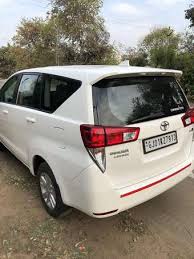
Label: noambulance